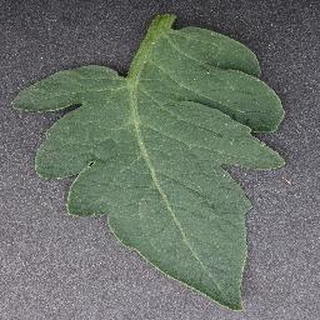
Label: healthy_tomato